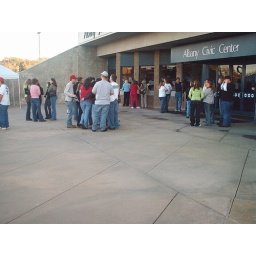
Outside the box office at the James H. Grey Civic Center in Albany, GA, December 30, 2003